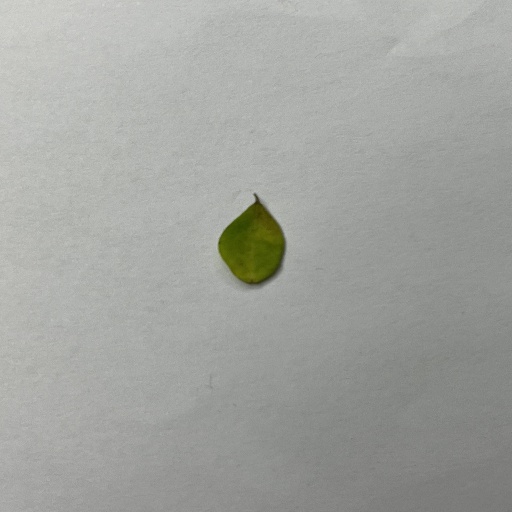
Species: Sojina
Leaf condition: Bacterial Spot